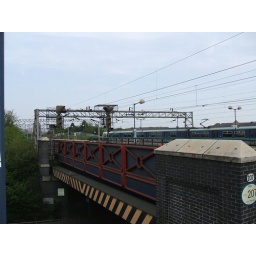
The road bridge at Colchester North Station, looking in the direction of Ipswich.